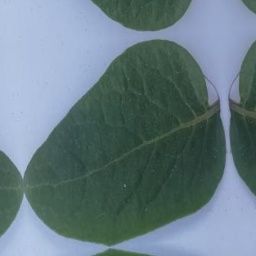
Etiqueta: Sana